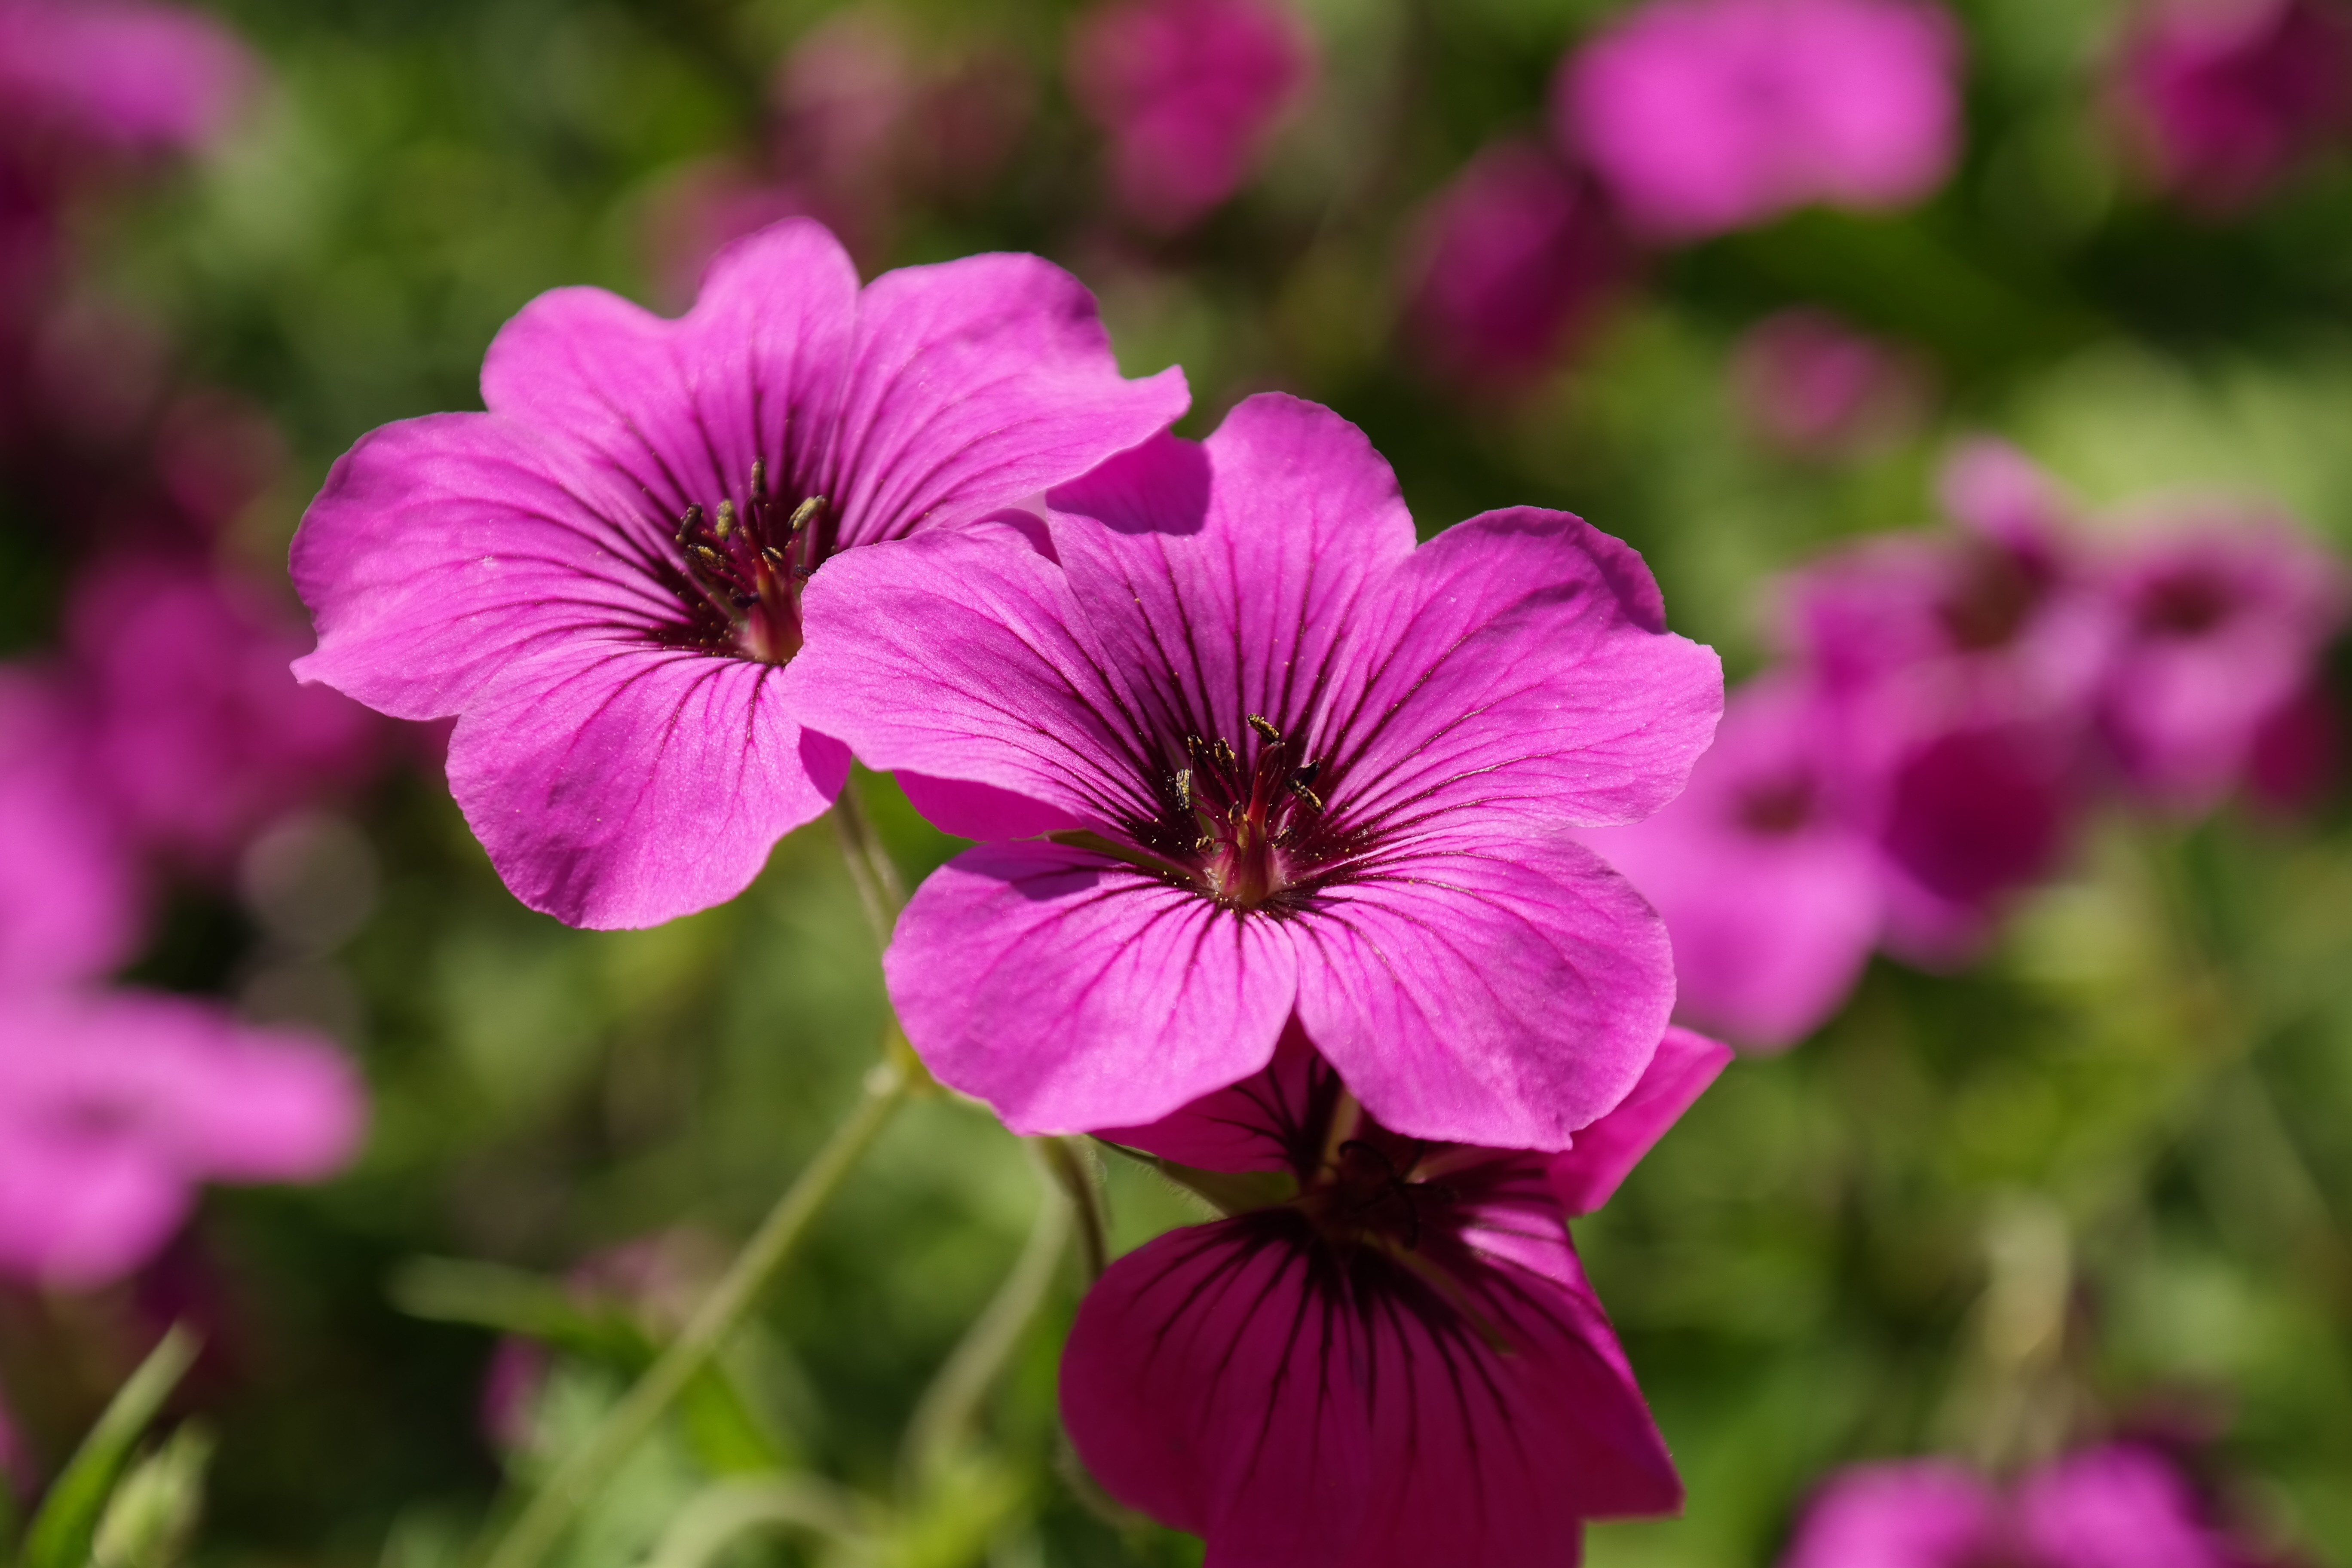
blossom, plant, flower, purple, petal, bloom, green, red, botany, pink, flora, wildflower, geranium, stamen, cranesbill, stamens, macro photography, ornamental plant, stamina, garden plant, ground cover, flowering plant, blue violet, geraniaceae, flower petals, geranium cinereum, geranium greenhouse, annual plant, land plant, violet family, geraniales, grand geranium, geranium hybrid, geranium platypetalum